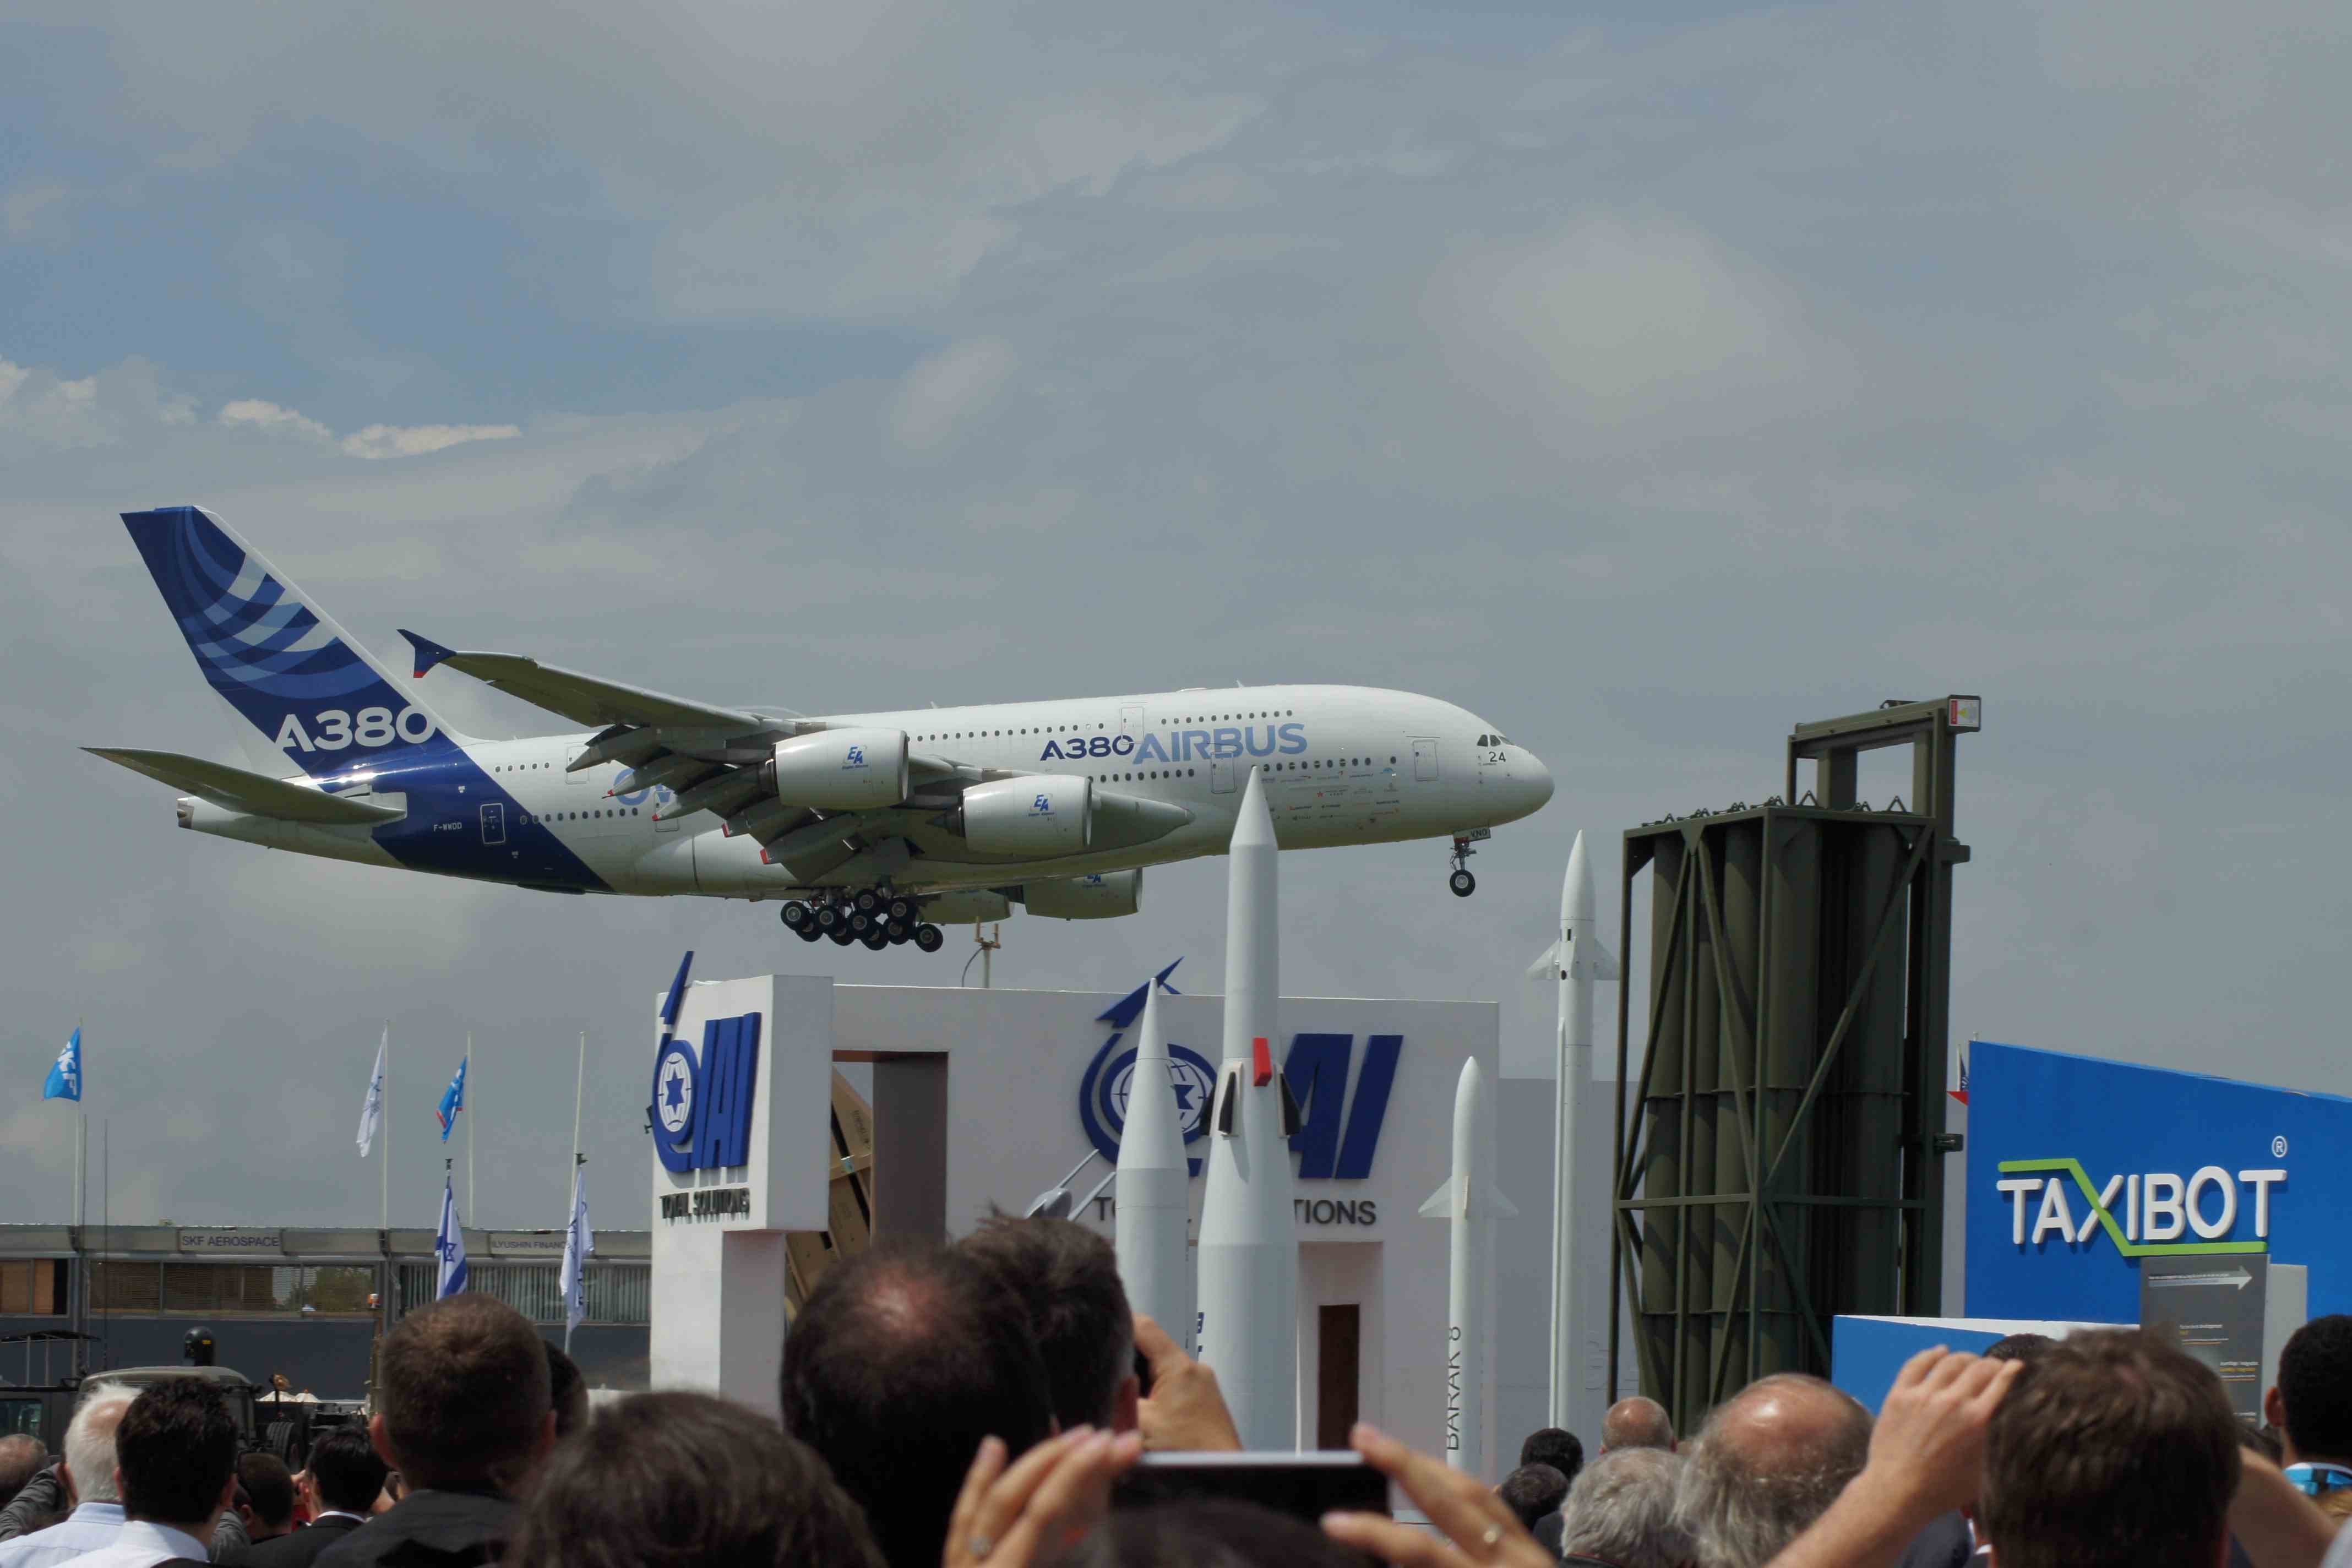
sky, paris, fly, airplane, aircraft, vehicle, airline, aviation, flight, boarding, airliner, airbus, a380, exhibition, fair, passenger aircraft, air force, jet aircraft, airbus a330, boeing 777, flugshow, maneuver, air travel, atmosphere of earth, wide body aircraft, aerospace engineering